Eurasian wolf

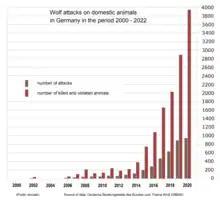
Wolf attacks on domestic animals (farm animals) in Germany

In Switzerland in 2021, 853 wolf attacks occurred in a population of 153 wolves in the presence of about 200 livestock guardian dogs. In Germany between 2000 and 2019, the number of wolf attacks on grazing animals increased from none to 890 in one year, while the number of animals injured and killed increased to 2900, indicating a specialisation in grazing animals and frequent surplus killing events.